Irvington, New York

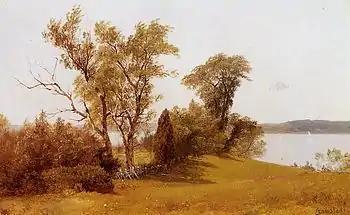
"Sailboats on the Hudson at Irvington" (1889) by Albert Bierstadt

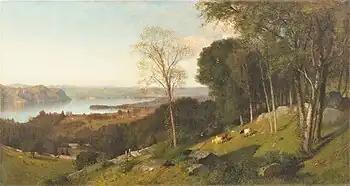
"Hudson River from Irvington" (1867) by Samuel Colman. The view is from "Strawberry Hill", the John Williams estate

Notable past residents of Irvington include: John Jacob Astor III, the wealthiest man in America at the time; Amzi Lorenzo Barber, the asphalt king; Albert Bierstadt, a noted landscape painter; Samuel Colman, a landscape painter of the Hudson River School, lived in Irvington in the 1860s and made a number of paintings featuring the countryside around the village. While there, he had Louis Comfort Tiffany as one of his students; Chauncey M. Depew, president of the New York Central Railroad and a United States senator; Composer George Drumm lived in Irvington's Half Moon apartment complex in his later life; Cyrus W. Field, who laid the first transatlantic telegraph cable, who once owned in the area– now known as Ardsley Park – and whose house "Inanda" – meaning "pleasant place" in Zulu – he built in 1875 for one of his daughter and her husband went on the market in 2016 for $2.95 million., later reduced to $2.85 million; Frank Jay Gould, the philanthropist son of Jay Gould; and Frederick W. Guiteau and David Dows, who made their millions in grain commissions and railroads. James Alexander Hamilton, the son of Alexander Hamilton and onetime acting secretary of State of New York, had his estate "Nevis" in Irvington. He died there on September 24, 1878.